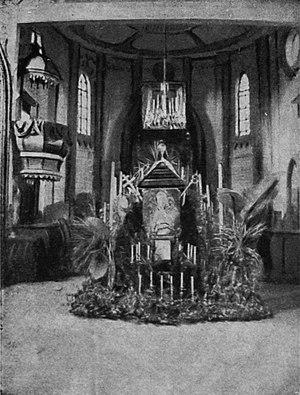
Rossitsa est un village de la voblast de Vitebsk, en Biélorussie.